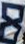
Number: 8